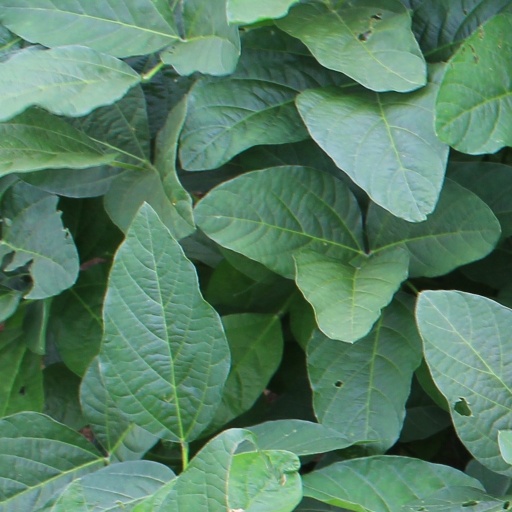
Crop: soybean